Zam Zam (film)

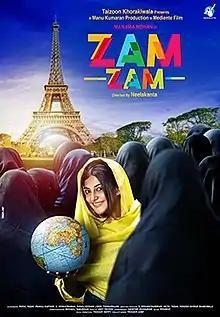
Zam Zam

Zam Zam is an unreleased Indian Malayalam-language comedy drama film directed by G. Neelakanta Reddy, produced by Manu Kumaran and bankrolled by Taizoon Khorakiwala. The film is a remake of the 2014 Hindi film "Queen" by Vikas Bahl and features Manjima Mohan reprising Kangana's role.